Question: Please indicate a possible affordance area of the bench that can be used for sitting on
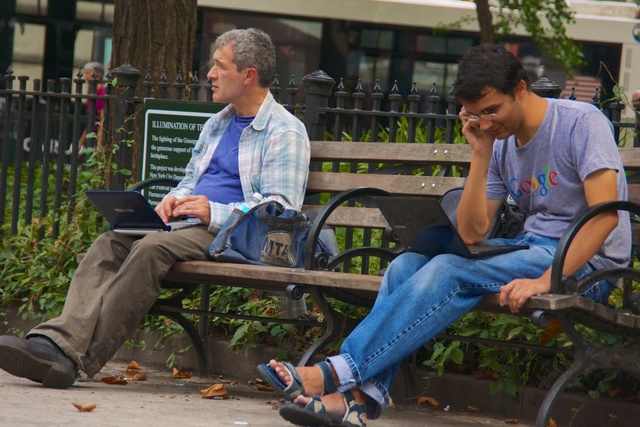
Answer: [122.5, 237, 587.5, 302]